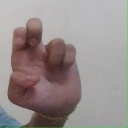
अक्षर: अ